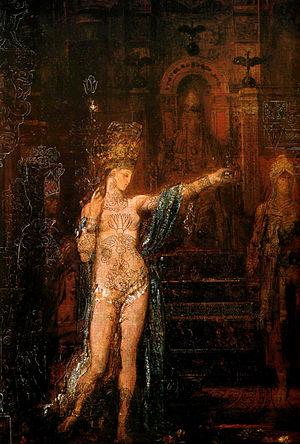
Salomé dansant devant Hérode日本語: サロメ. G.モロー「サロメ」、1876年。.
La Tragédie de Salomé, opus 50, est un drame muet en deux actes et sept tableaux, sur une musique de Florent Schmitt composée en 1907, d’après un poème de Robert d’Humières. Sa durée est d’environ une heure.
11 janvier : départ de Lambaréné de l’expédition de Savorgnan de Brazza sur l’Ogooué et le fleuve Congo.
L'Apparition est une peinture de l'artiste français Gustave Moreau, peinte entre 1874 et 1876. Elle montre le caractère biblique de Salomé dansant devant Hérode Antipas avec une vision de la tête flottante de Jean-Baptiste. Il s'agit d'une aquarelle de 106 cm de haut et 72,2 cm de large détenue par le Musée d'Orsay qui dépeint l'épisode des évangiles Mt 14,6-11 et Mc 6,21-29. Lors d'une fête à l'occasion de l'anniversaire d'Hérode Antipas, la princesse Salomé danse devant le roi et son invité, lui faisant tellement plaisir qu'il lui promet tout ce qu'elle souhaite. Incitée par sa mère Hérodias, qui a été réprimandée par Jean-Baptiste emprisonné pour son mariage illégitime avec Hérode, Salomé demande la tête de Jean-Baptiste sur un plat. Avec regrets, mais obligé de tenir sa parole devant ses pairs, Hérode satisfait la demande de Salomé. Jean-Baptiste est décapité, la tête apportée sur un plat et donnée à Salomé, qui le donne à sa mère.
Le striptease, également appelé l'effeuillage, désigne un spectacle érotique généralement dansé, mettant en scène un danseur ou une danseuse, qui consiste à retirer progressivement ses vêtements pour finir dévêtu, voire nu. La danseuse est communément appelée « stripteaseuse » ou « effeuilleuse », les équivalents masculins « stripteaseur » ou « effeuilleur » étant utilisés pour un homme.